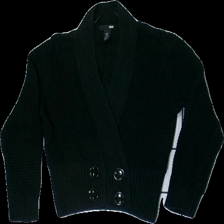
View: front
Type: Cardigan
Category: Ladies
Brand: H&M
Colors: Black
Material: 100% cotton
Cut: Regular, Loose, V-collar
Size: M
Season: All
Damage: pulled thread
Price range: <50
Recommended usage: Recycle